Tujunga Wash

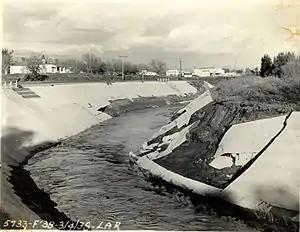
Flooding damage along the wash in 1938

Big Tujunga Dam was built by Los Angeles County and completed in 1931. Big Tujunga Reservoir can hold of water. In the Los Angeles Flood of 1938 it was tested. The dam underwent a seismic retrofit, completed in July 2011, which included doubling the thickness of the gravity arch dam. Hansen Dam was built by the United States Army Corps of Engineers and completed in 1940. Hansen Reservoir can hold of water. Their primary purposes are flood control, although they also provide some groundwater recharge. Water cannot percolate in the lower portion of the watershed because it is so urbanized that there is little bare ground and streambeds have been transformed into concrete channels, and the water flows too fast in the upper reaches of the watershed to sink into the ground very much. As a result, the majority of the water is discharged into the ocean.